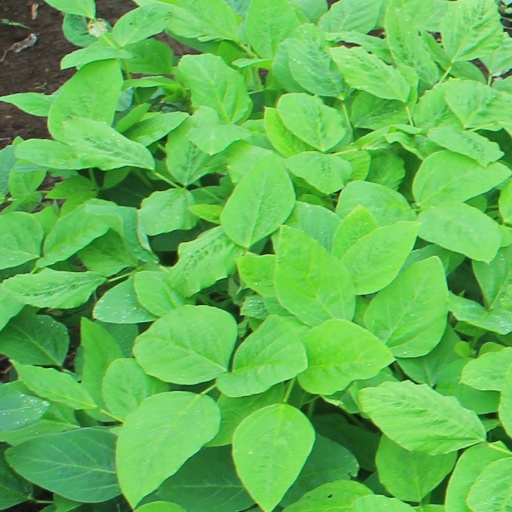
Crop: soybean